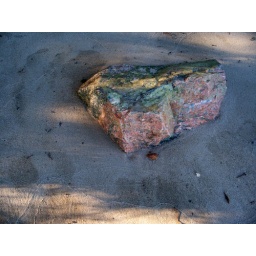
colorful rock in the sand